Casa del Cordón, Vitoria-Gasteiz

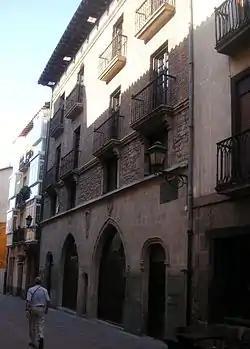

The) is a building in Vitoria-Gasteiz, Basque Country, Spain. It was declared "Bien de Interés Cultural" in 1984. It was built in the 15th century by "converso" Juan Sánchez de Bilbao around a previously existing tower house. As of 2022, the building is the seat of the "Fundación Vital", a banking foundation part of Kutxabank.